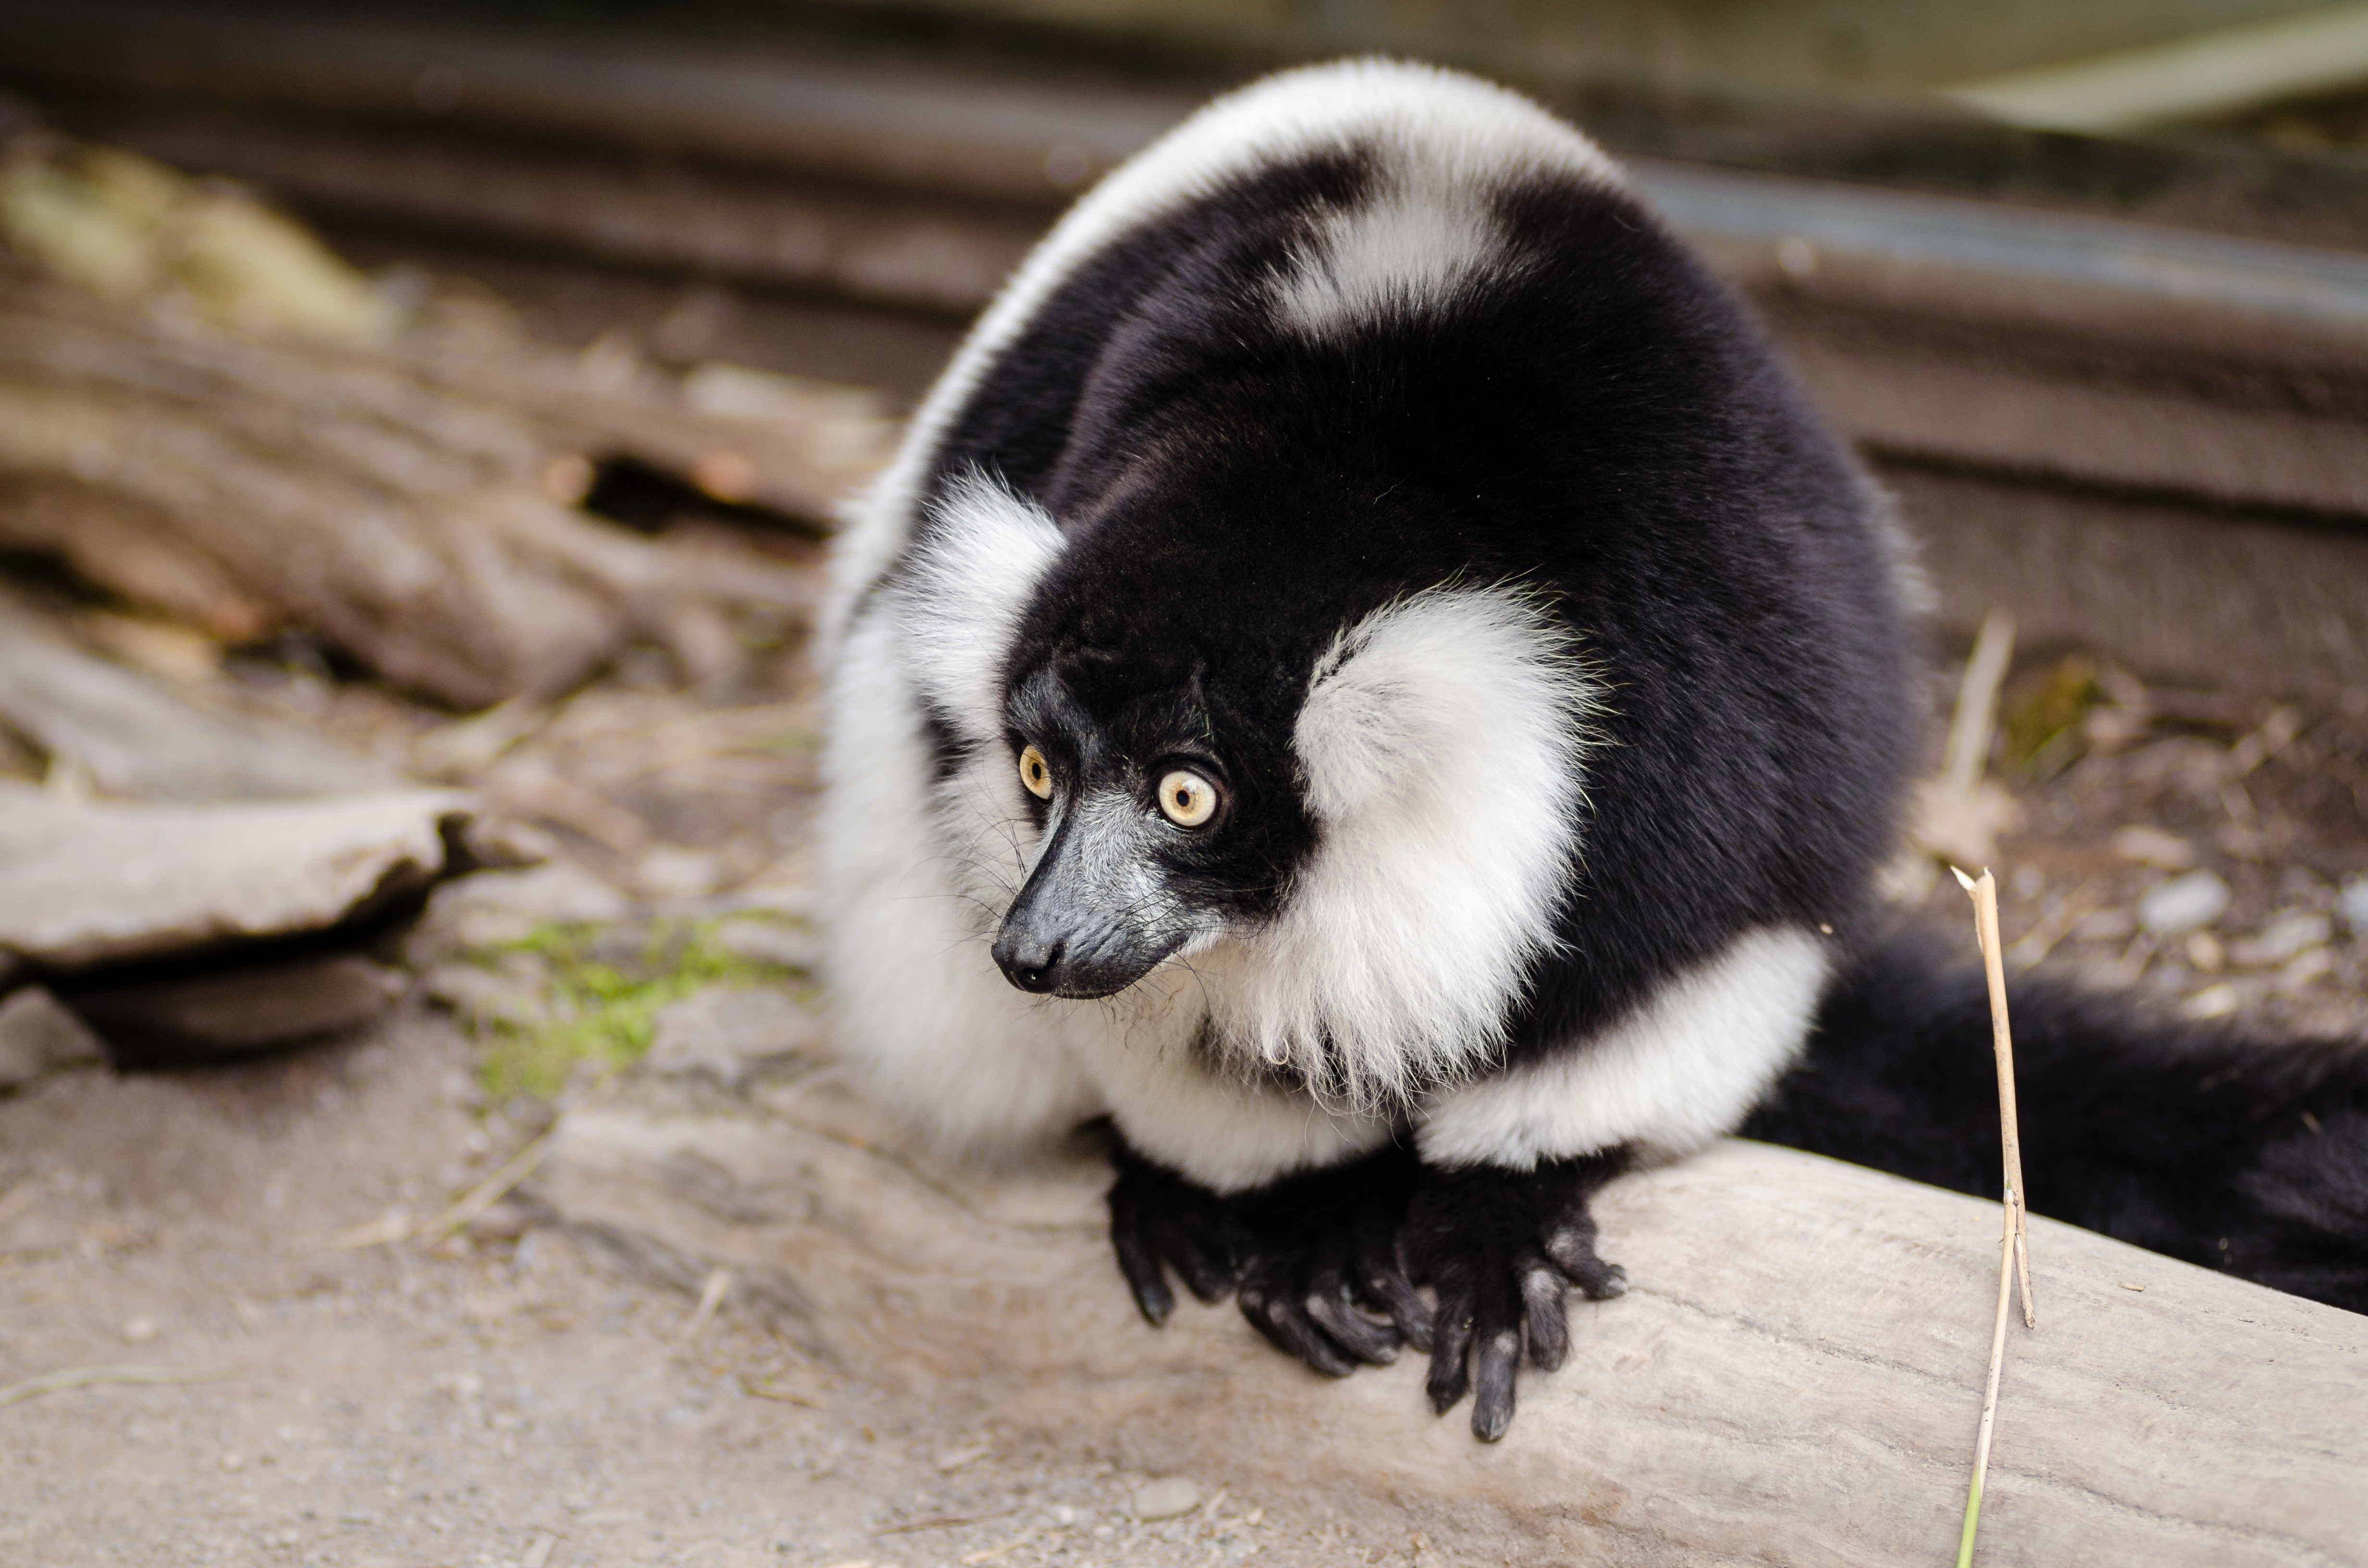
blur, wood, animal, looking, wildlife, zoo, fur, mammal, fauna, primate, sit, close up, wild animal, eyes, furry, endangered, vertebrate, lemur, glare, skunk, animal photography, ruffed lemur